Thermobaric weapon

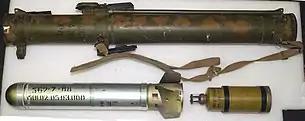
A Soviet RPO-A Shmel (Bumblebee) rocket and launcher

Following FAEs developed by the United States for use in the Vietnam War, Soviet Union scientists quickly developed their own FAE weapons. Since Afghanistan, research and development has continued, and Russian forces now field a wide array of third-generation FAE warheads, such as the RPO-A. The Russian armed forces have developed thermobaric ammunition variants for several of their weapons, such as the TBG-7V thermobaric grenade with a lethality radius of , which can be launched from a rocket propelled grenade (RPG) RPG-7. The GM-94 is a pump-action grenade launcher designed mainly to fire thermobaric grenades for close combat. The grenade weighed and contained of explosive, its lethality radius is , but due to the deliberate "fragmentation-free" design of the grenade, a distance of is considered safe.